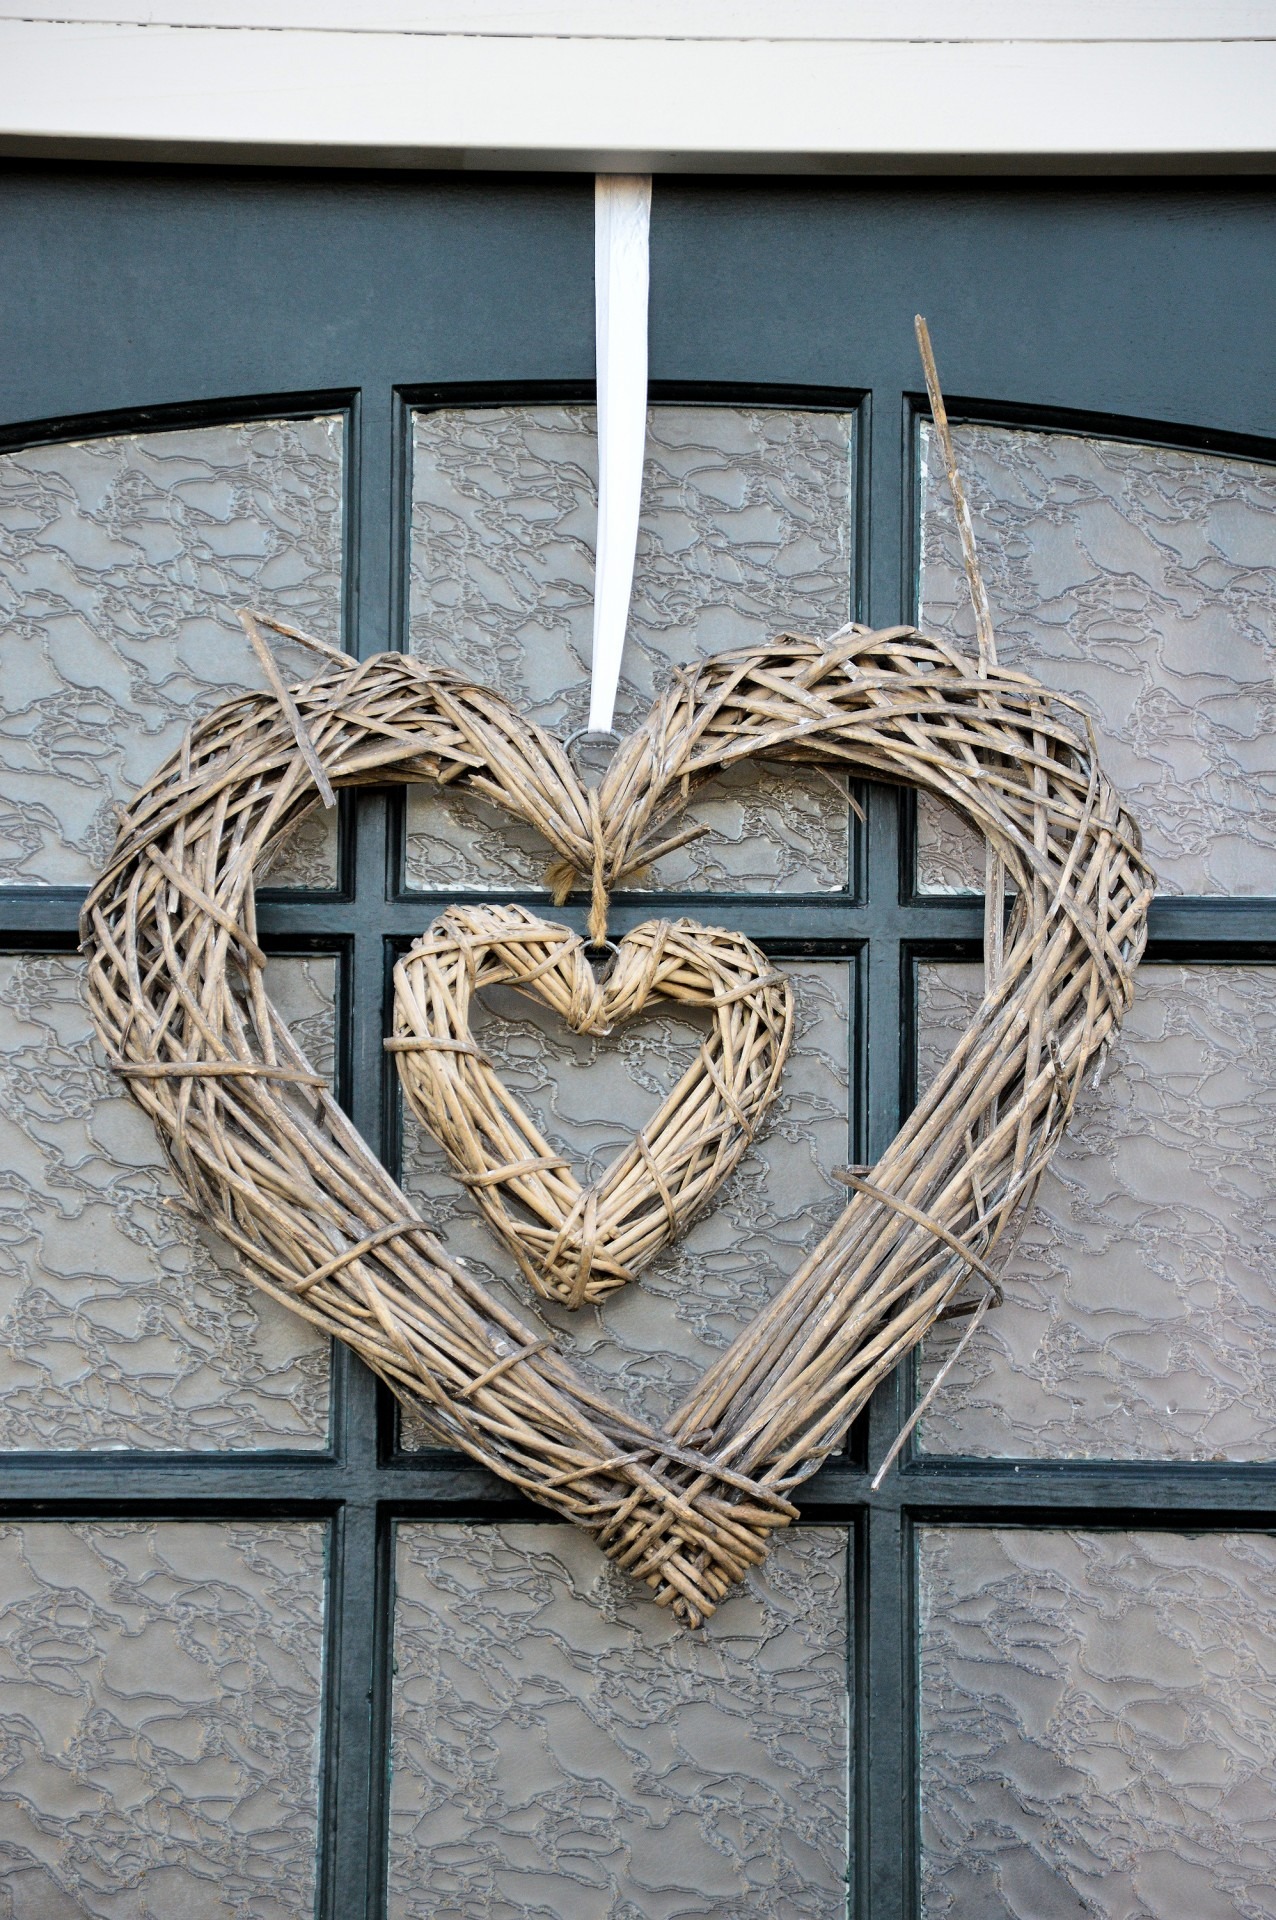
wood, window, number, home, love, heart, decoration, symbol, blue, lighting, door, christmas decoration, design, light fixture, iron